Nicholas Gustafson

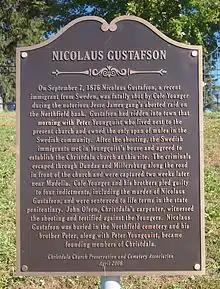
Historical marker commemorating Nicholas Gustafson at the Christdala Evangelical Swedish Lutheran Church

Nicholas Gustafson (August 20, 1846 – September 11, 1876) was a Swedish immigrant who was mortally wounded in the James–Younger Gang bank raid in Northfield, Minnesota. Various sources use alternate spellings of his names including Nicolaus, Nicholaus or Niclas and Gustavson. He was born near Fiddekulla in the parish of Vissefjärda in Kalmar, Sweden.